Rza Valibeyov

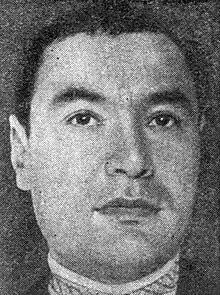

Rza Khalil oghlu Valibeyov (1903–1974) was an Azerbaijani Soviet state-party figure, editor-in-chief of "Sovet Ermenistani" newspaper.